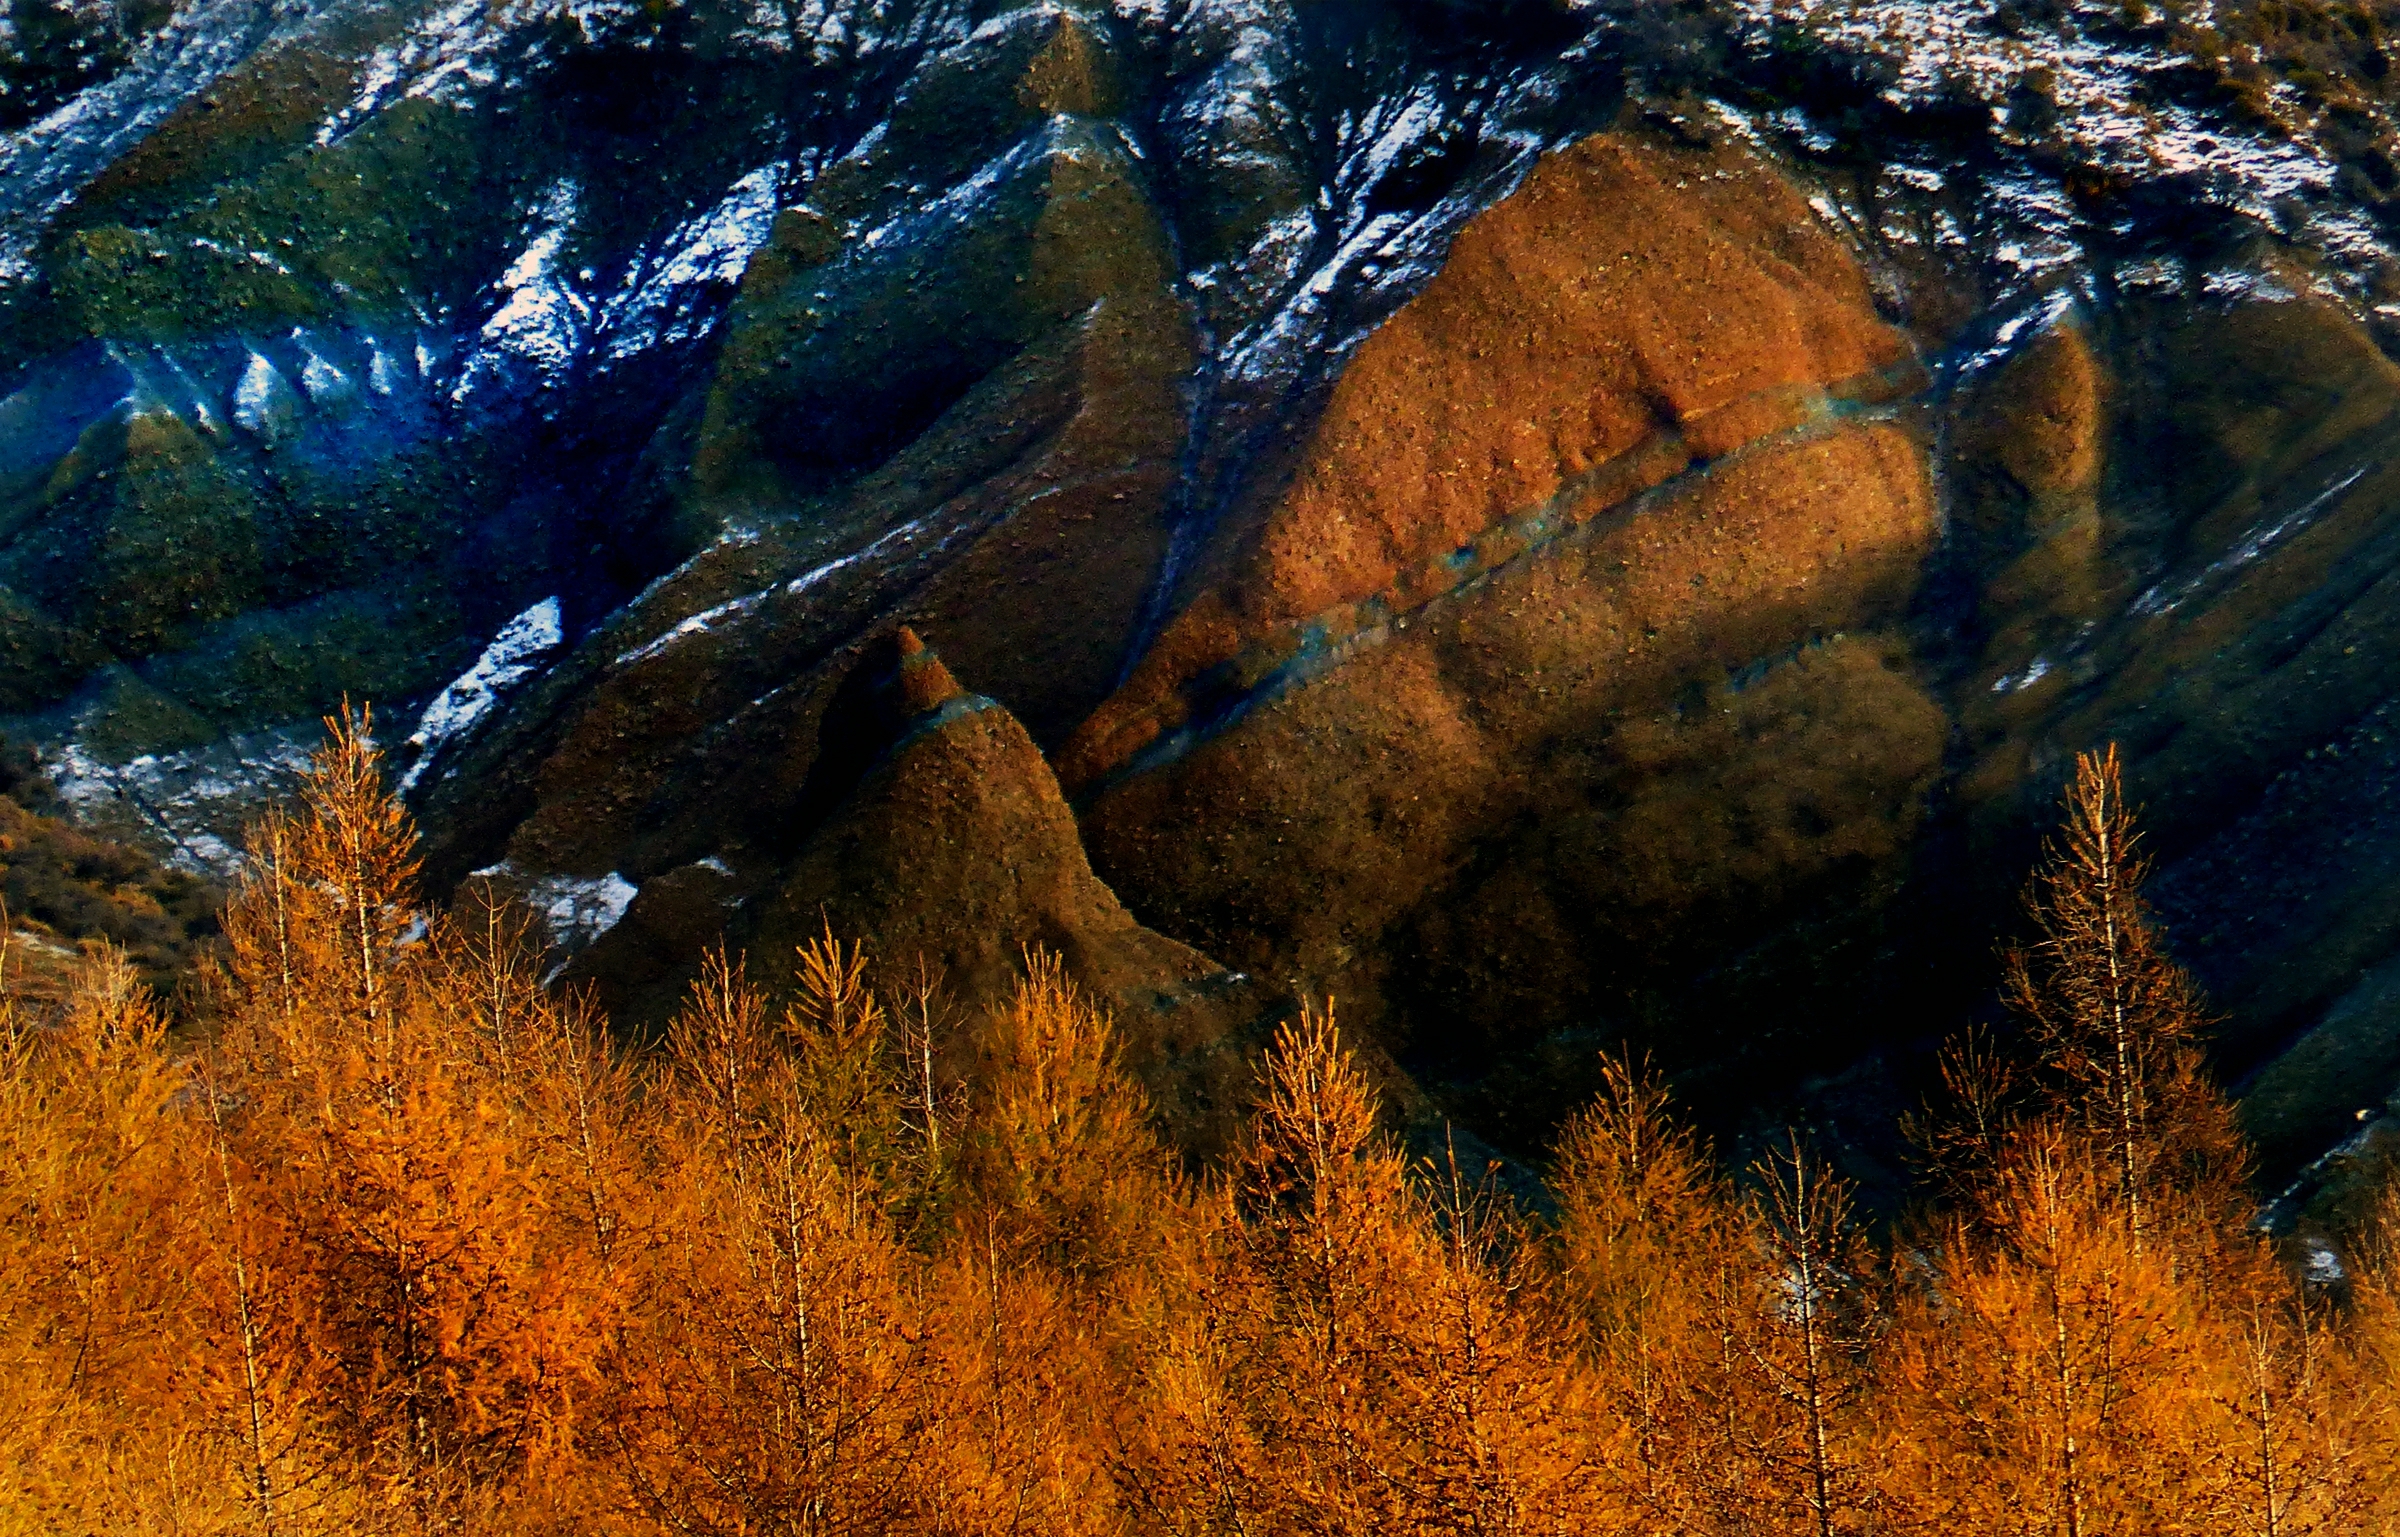
landscape, tree, nature, rock, wilderness, sunlight, leaf, formation, reflection, autumn, terrain, season, geology, mountains, newzealand, flickrelite, panasonicdmcfz200, volvob2b, thebenohaurange, larchtrees